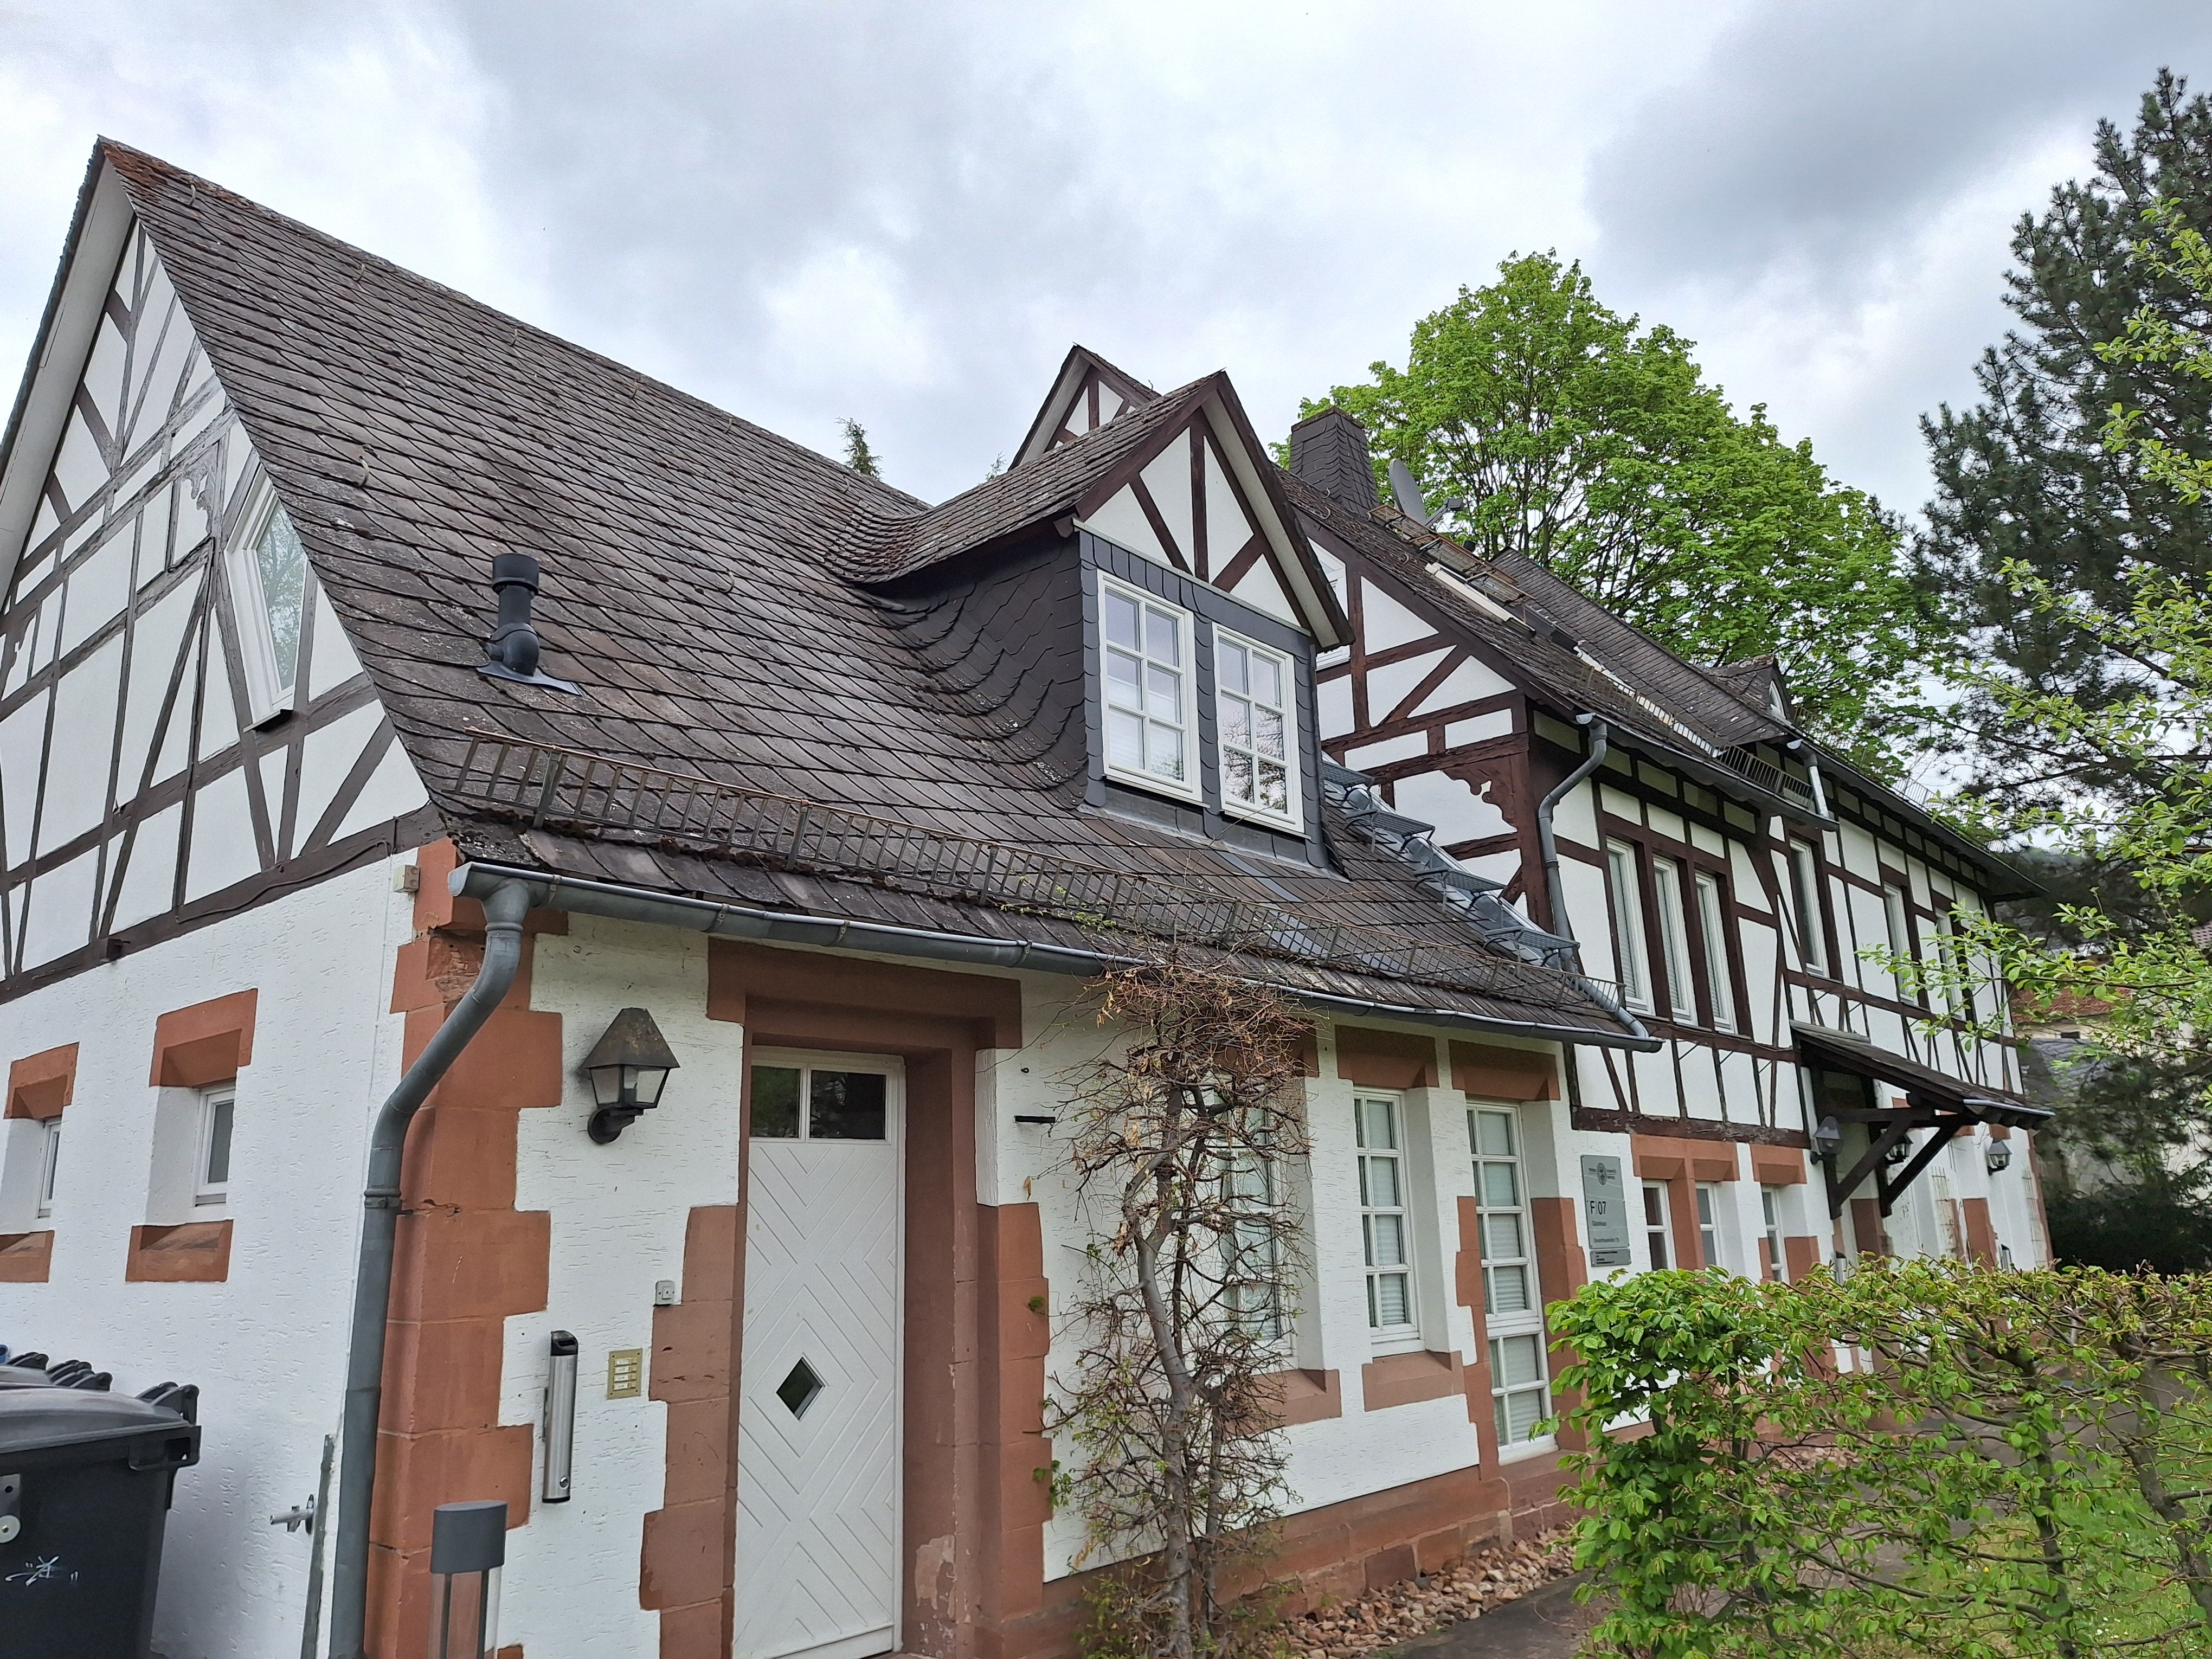
Building: Deutschhausstraße 17B